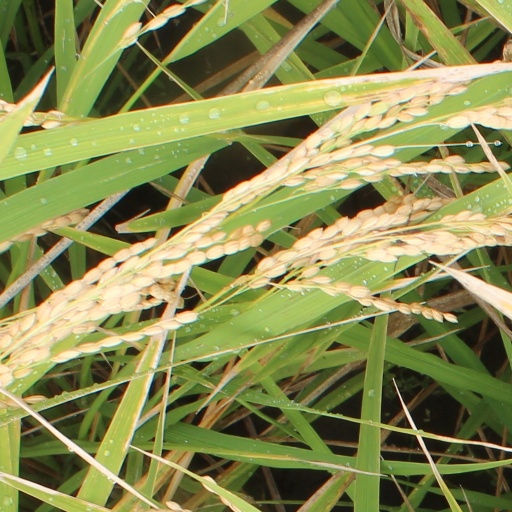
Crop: rice